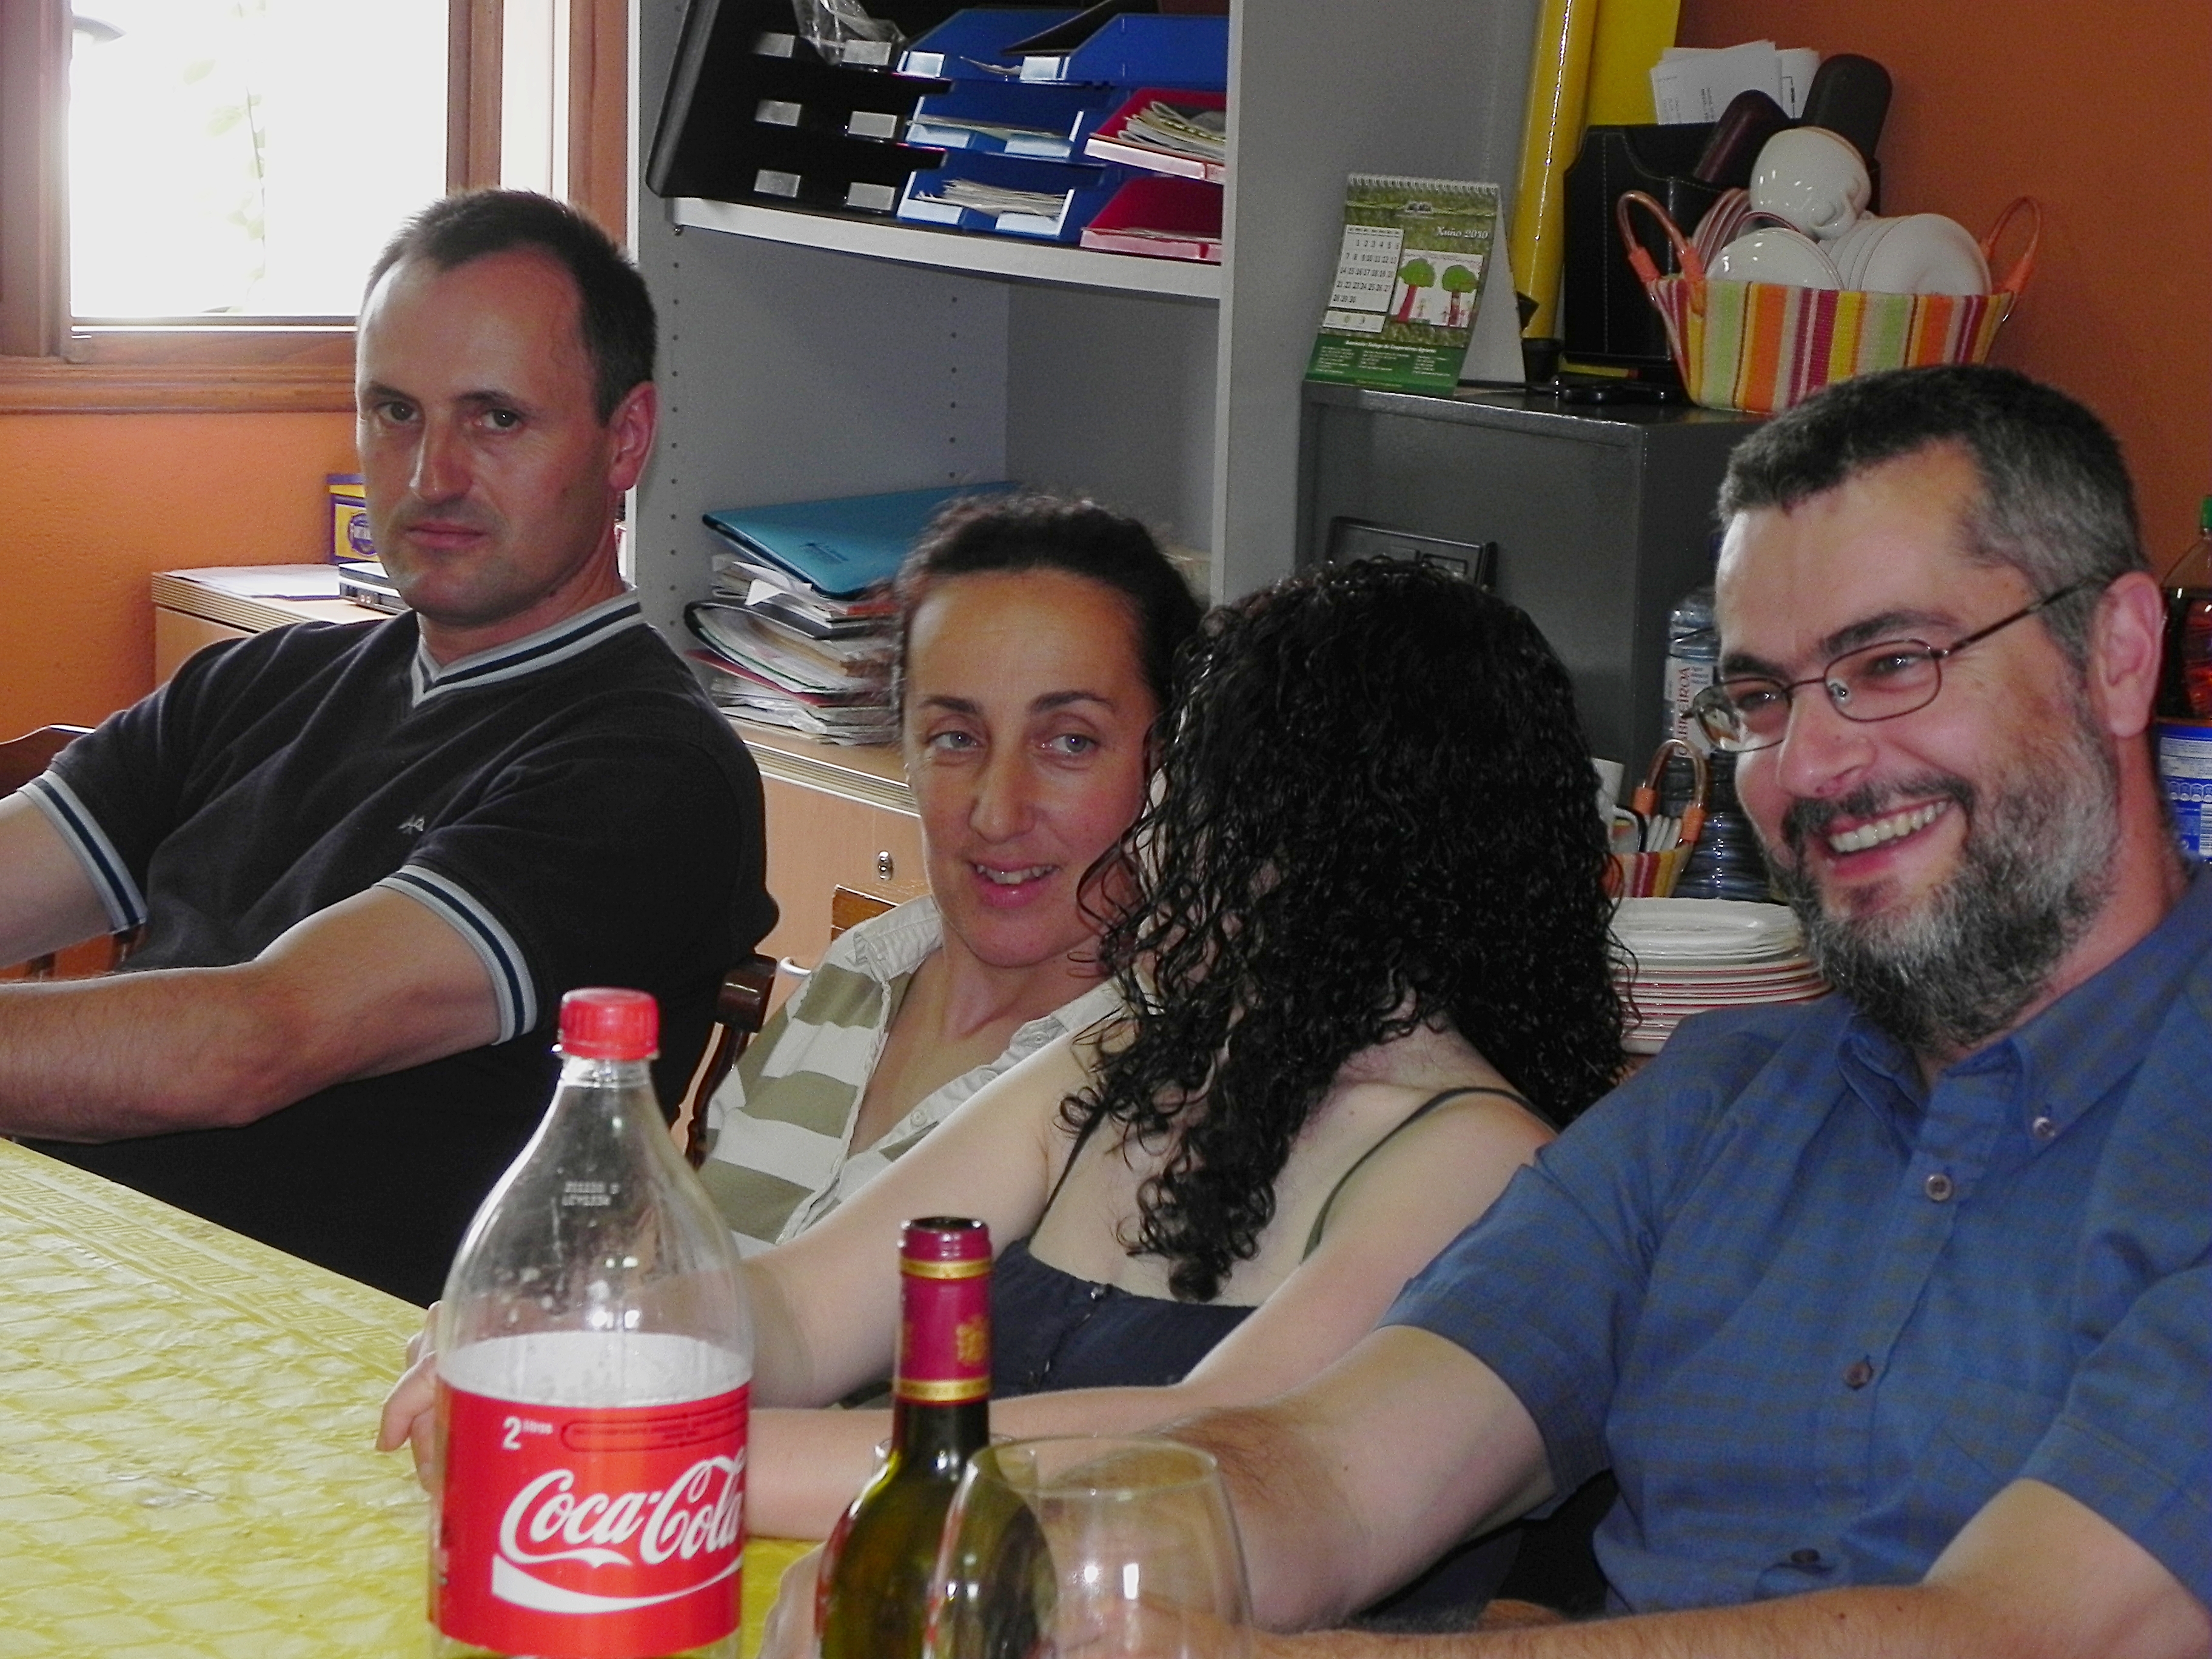
meal, drink, lunch, ggl1, sense